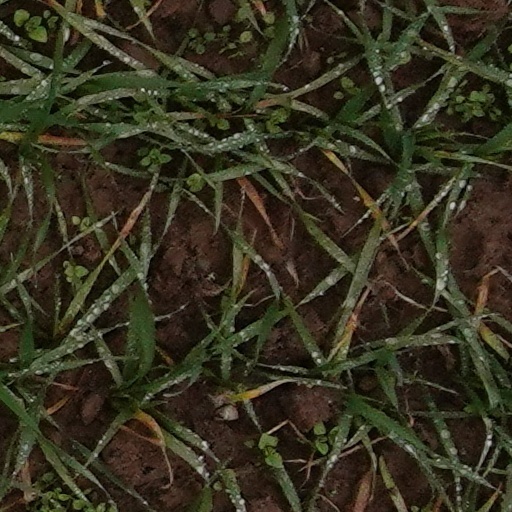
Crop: wheat